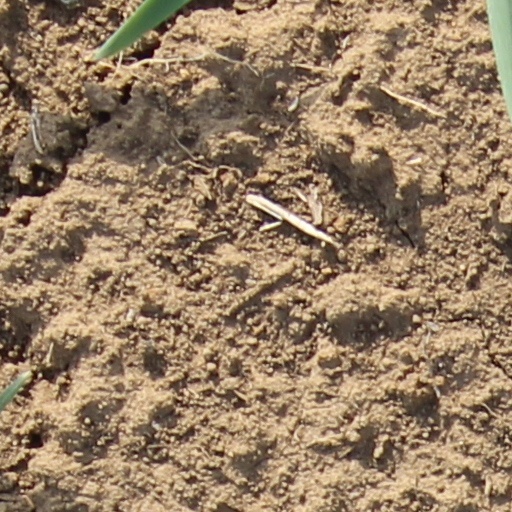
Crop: wheat